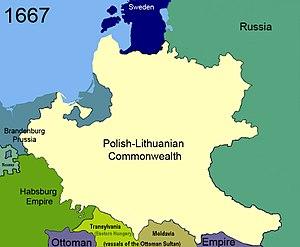
Cet article recense l'évolution territoriale de la Pologne, de façon chronologique. Il liste les modifications internes et externes des différentes entités ayant précédé la Pologne actuelle.